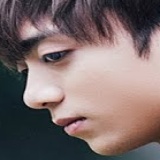
ca sĩ Soobin Hoàng Sơn